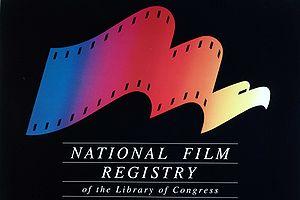
Le National Film Registry est un ensemble de films américains sélectionnés depuis 1989 par le National Film Preservation Board pour conservation à la Bibliothèque du Congrès aux États-Unis. À la fin de chaque année, environ 25 titres sont ajoutés qui, d'une part, dataient « d'au moins de dix ans lors de leurs inscriptions » et qui d'autre part, présentent une « importance culturelle, historique ou esthétique ». L'entrée au registre d'un film implique pour l'organisme, la mise en œuvre des moyens de sa conservation et de sa préservation. Ainsi, à chaque automne, un conseil et le choix du public arrivé avant le 15 septembre participent à la sélection des 25 prochains films.